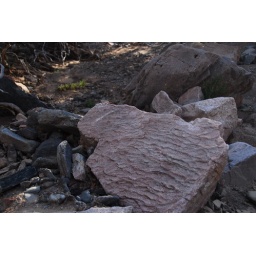
wavy sand frozen in time in rock